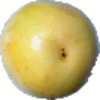
Label: Maracuja 1